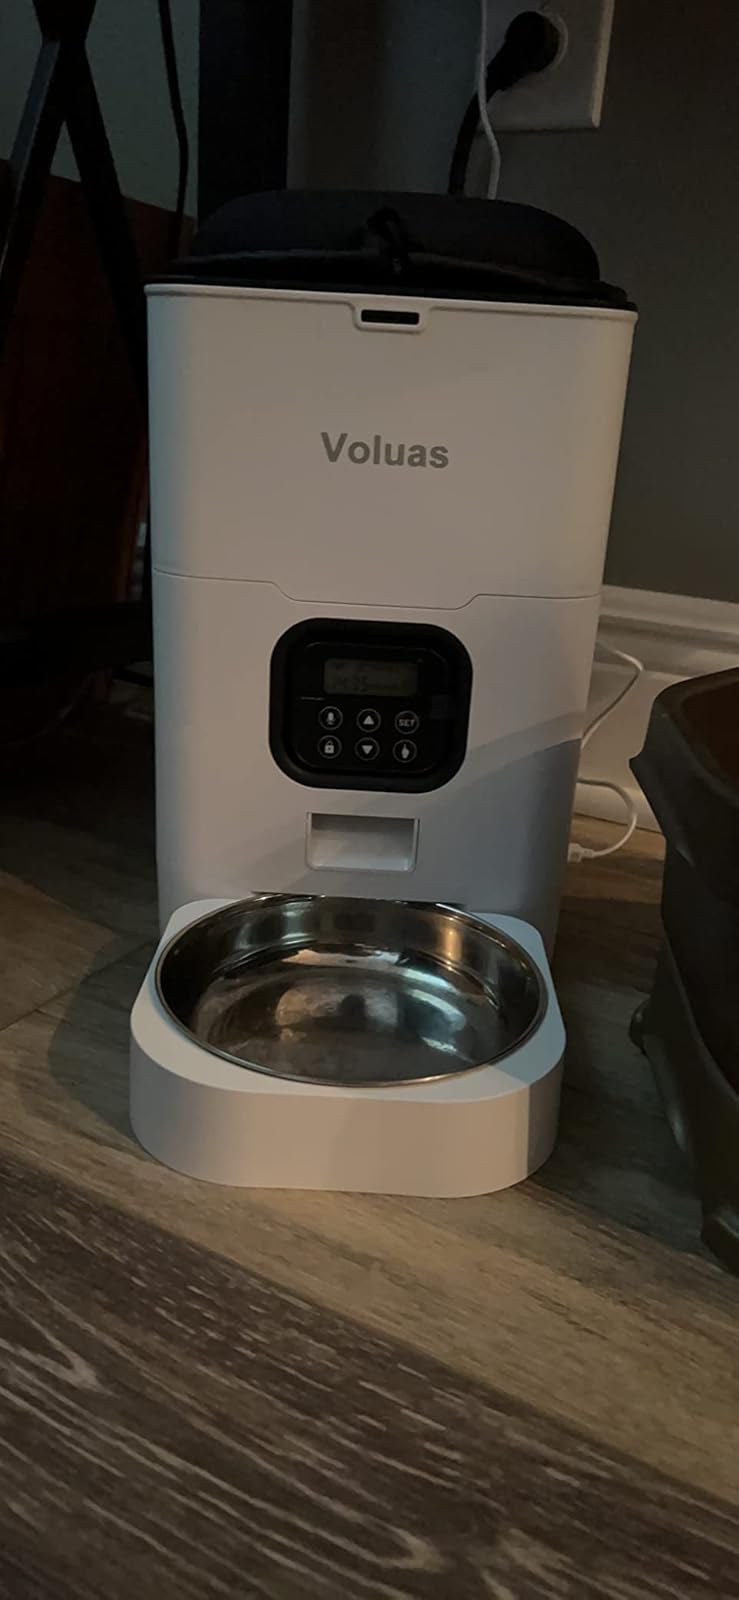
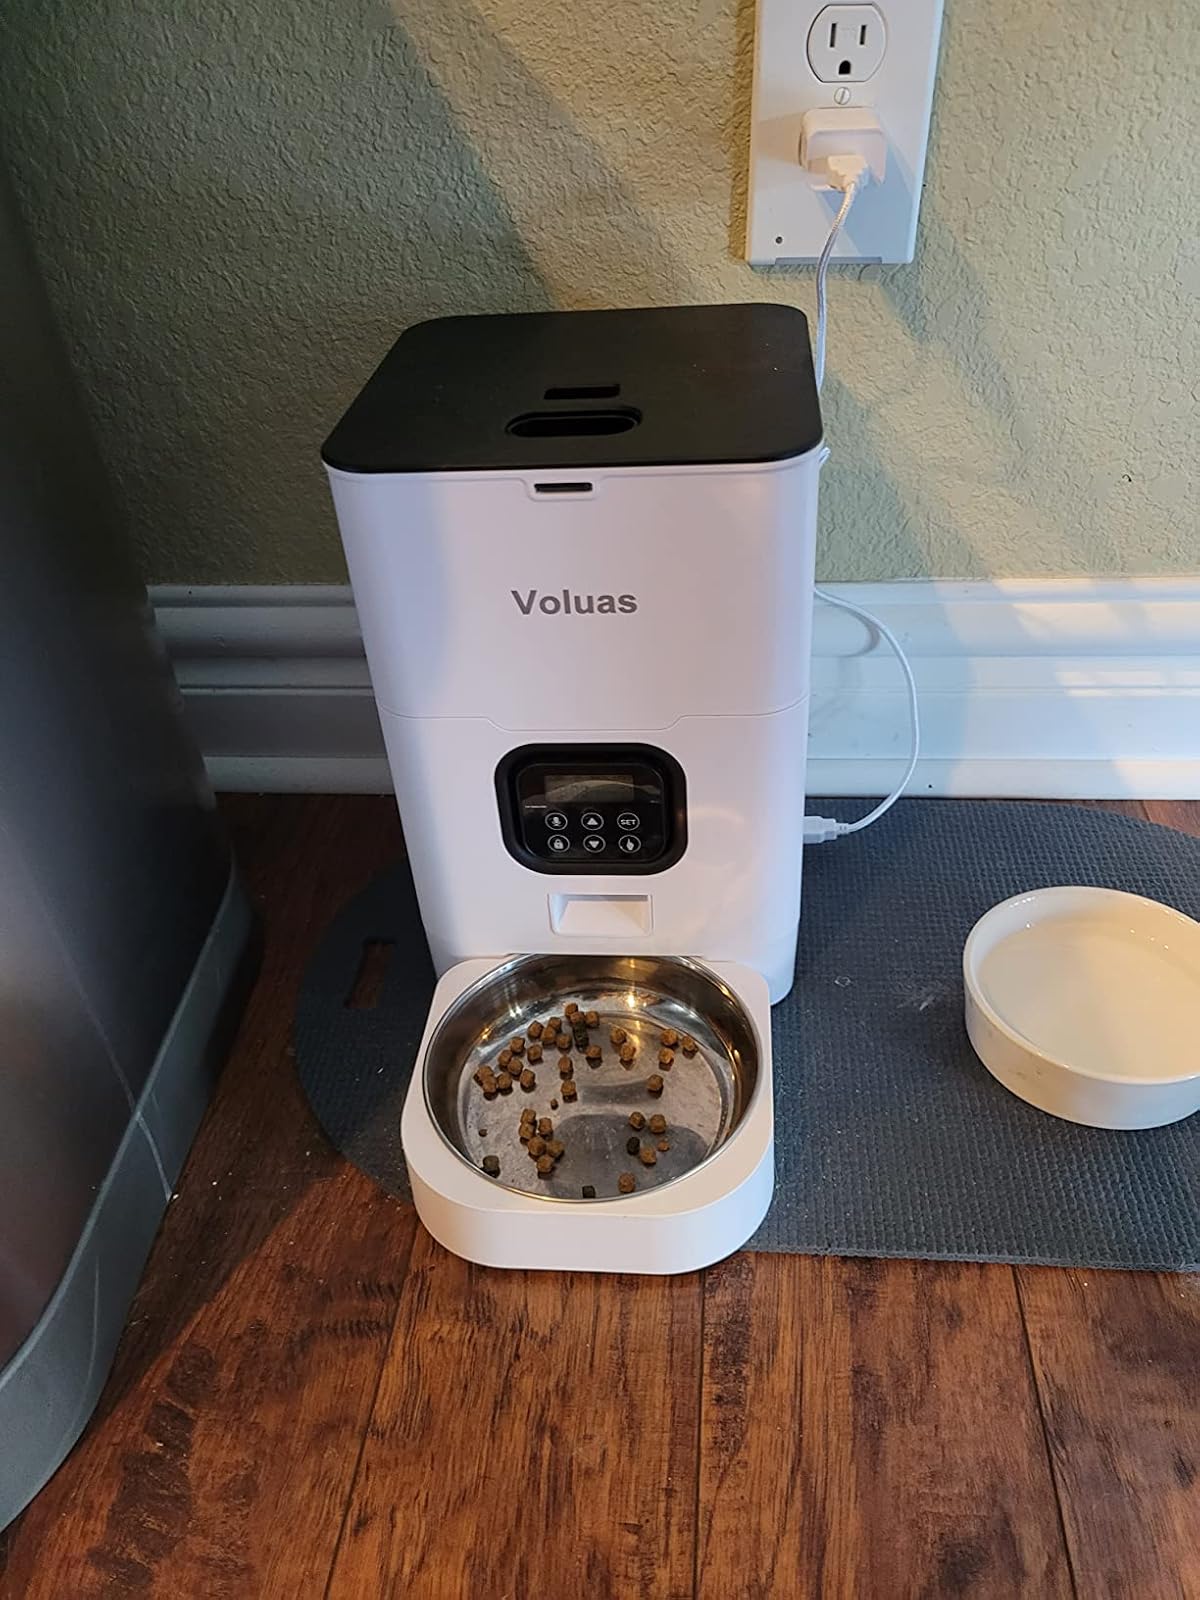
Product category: items_feeder
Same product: yes